Steve Maclin

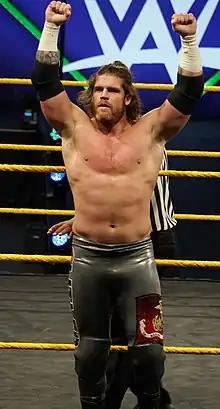
Cutler at a WrestleMania Axxess event in April 2018

In 2014, Kupryk signed a contract with the WWE and began training at the WWE Performance Center. He made his debut under the ring name Steve Cutler on the July 3 episode of "NXT", losing to CJ Parker. In February 2018, he began teaming with Jaxson Ryker and Wesley Blake as the villainous stable The Forgotten Sons. The trio made their first televised appearance the August 29 episode of "NXT" in a backstage segment with general manager William Regal. Cutler and Blake represented the group in the 2019 Dusty Rhodes Tag Team Classic, where they defeated Danny Burch and Oney Lorcan in the first round and Moustache Mountain in the semi-finals before losing to Aleister Black and Ricochet in the final. At , Cutler and Blake competed in a fatal four-way ladder match for the vacant NXT Tag Team Championship, and despite interference from Ryker, the two were unsuccessful in winning. The group entered the 2020 Dusty Rhodes Tag Team Classic, but were eliminated in the first round by Imperium (Fabian Aichner and Marcel Barthel).